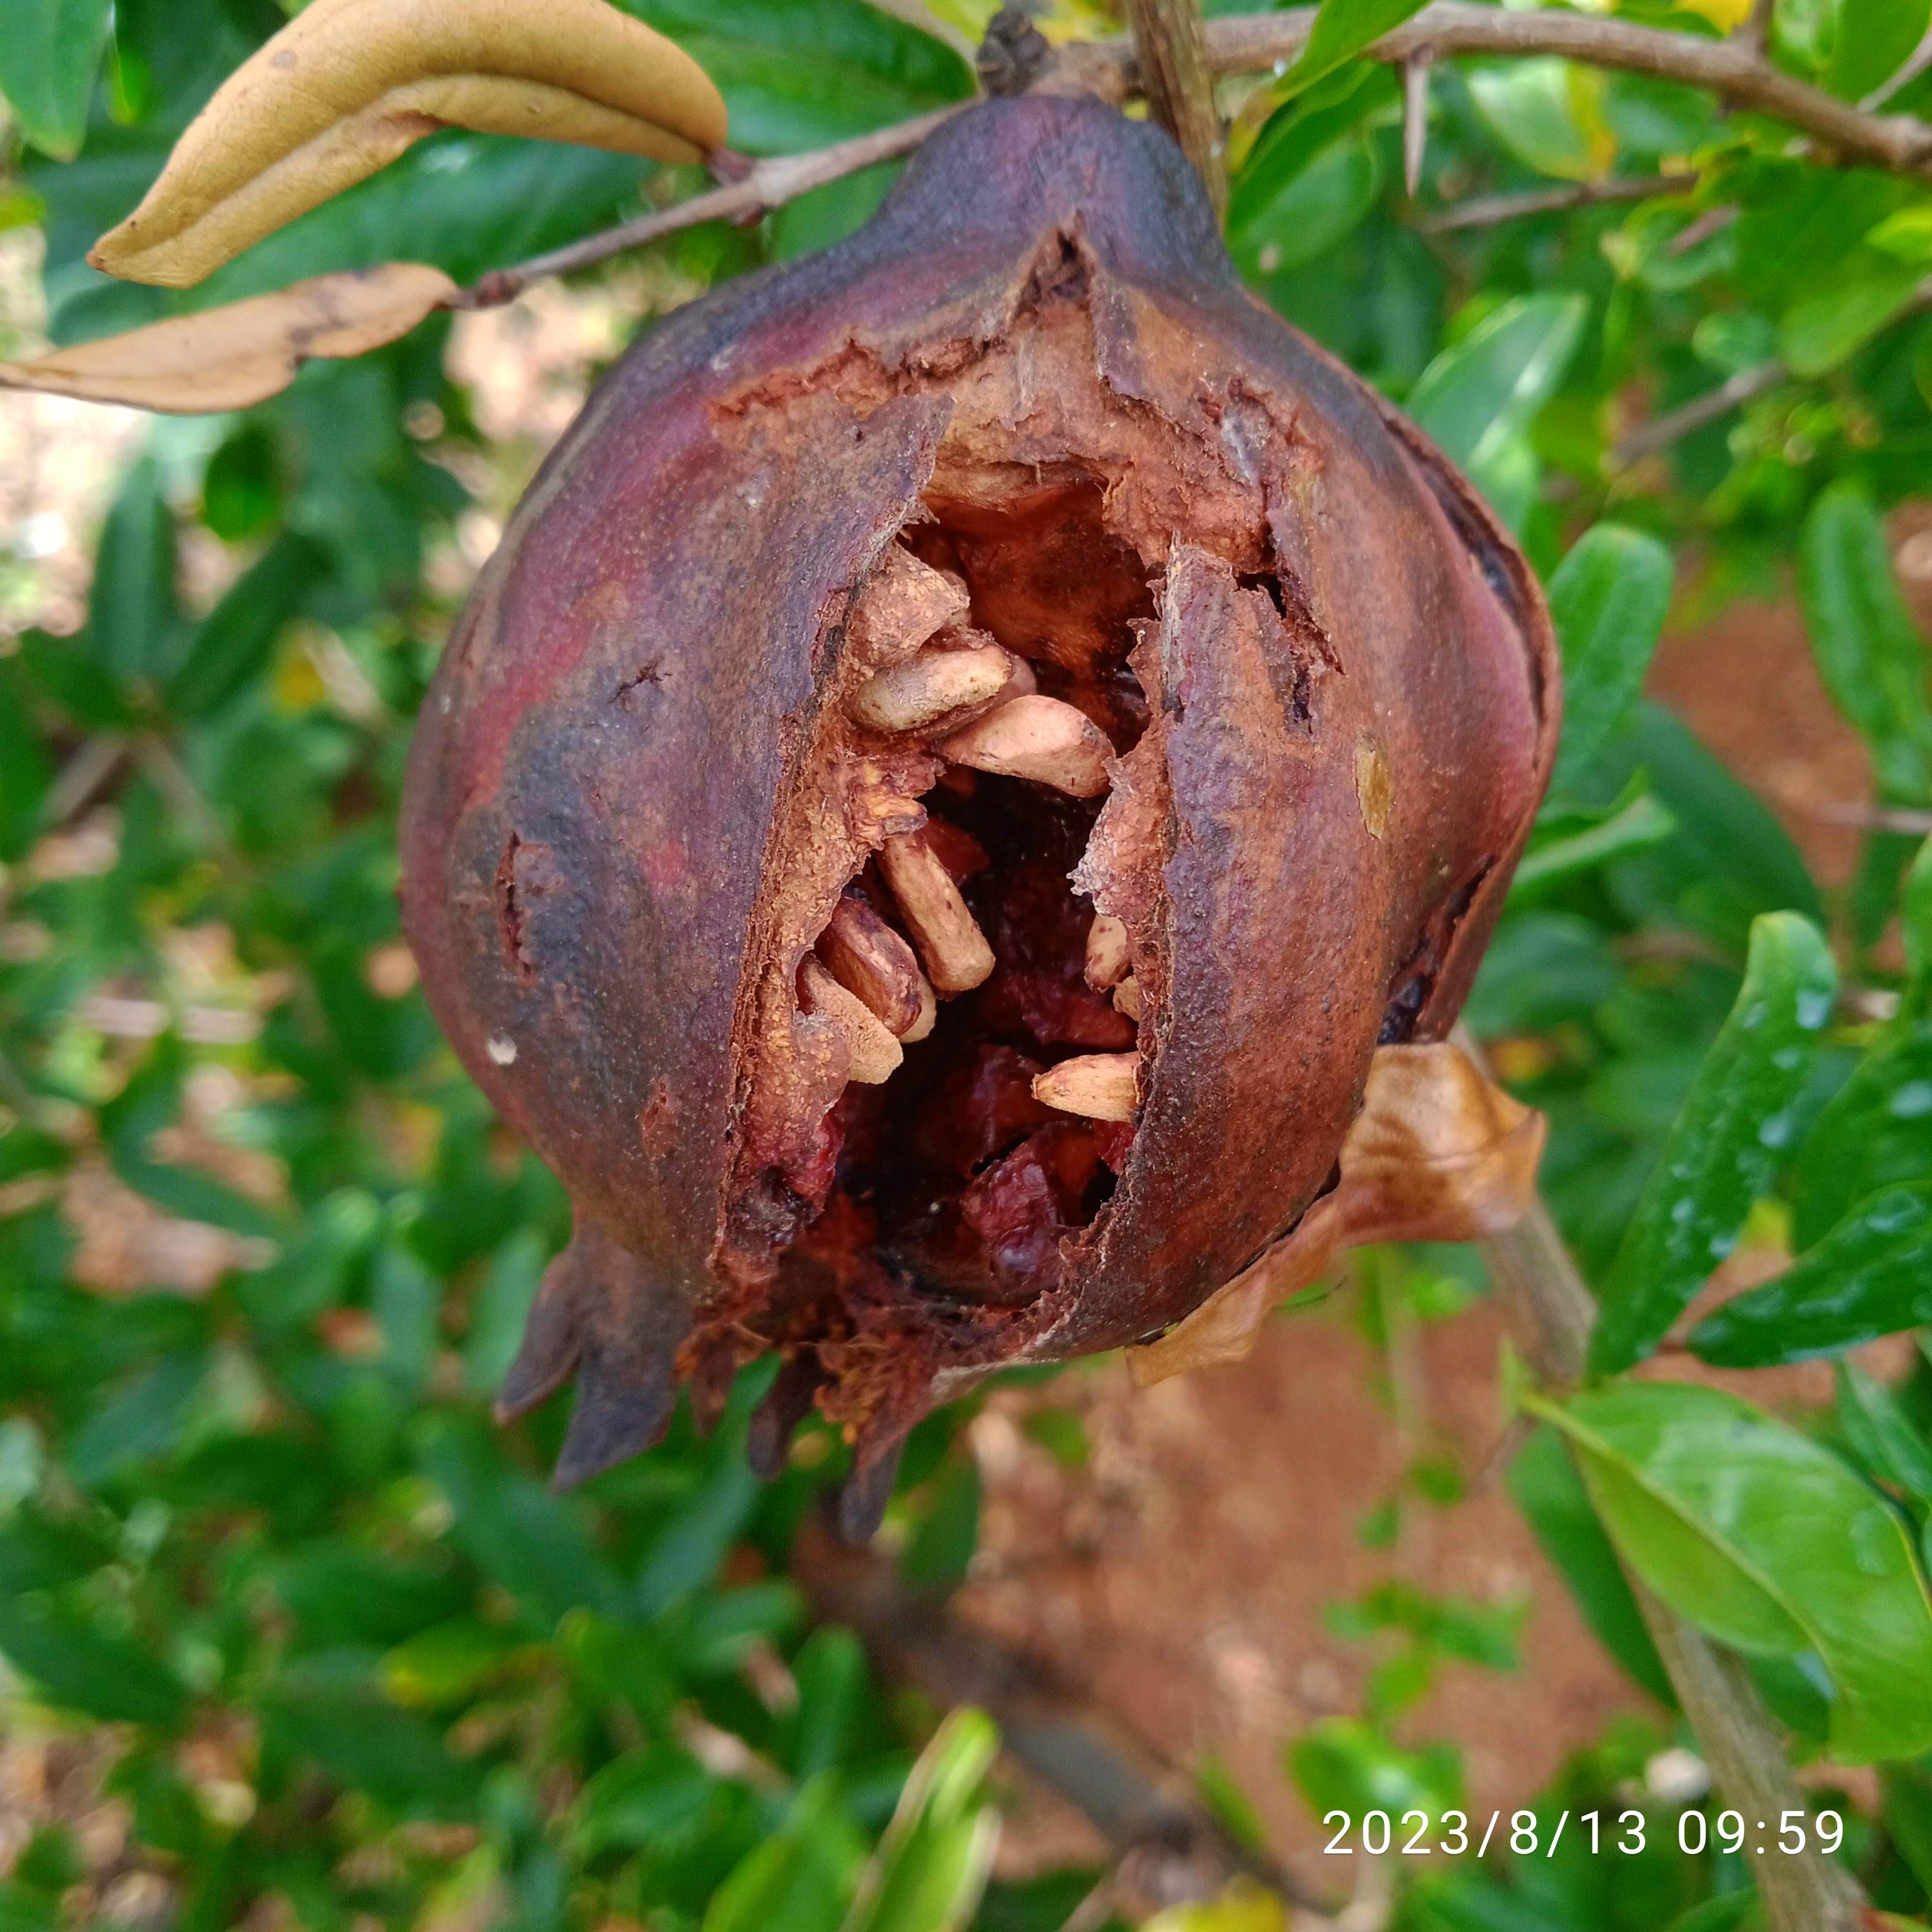
Label: Bacterial_Blight